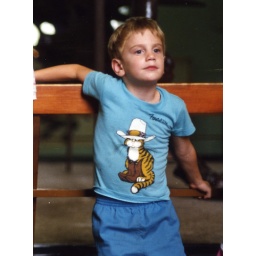
Mark in cat shirt